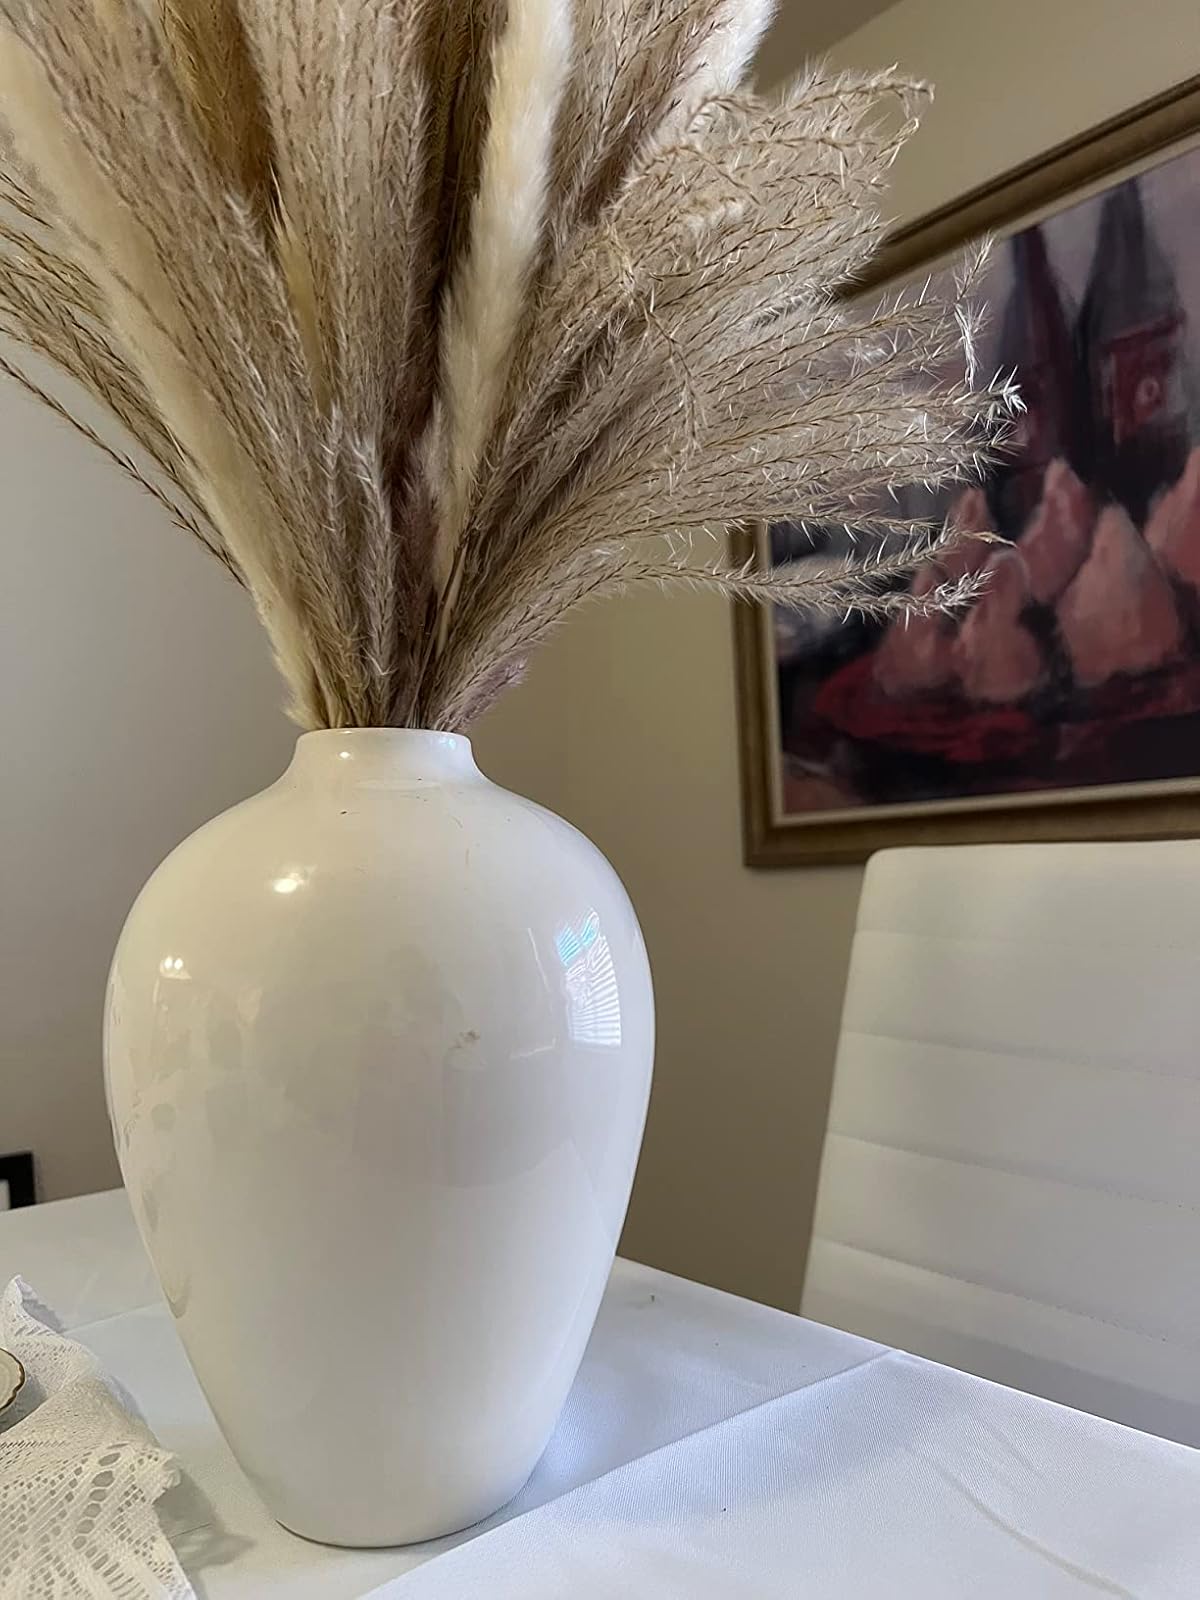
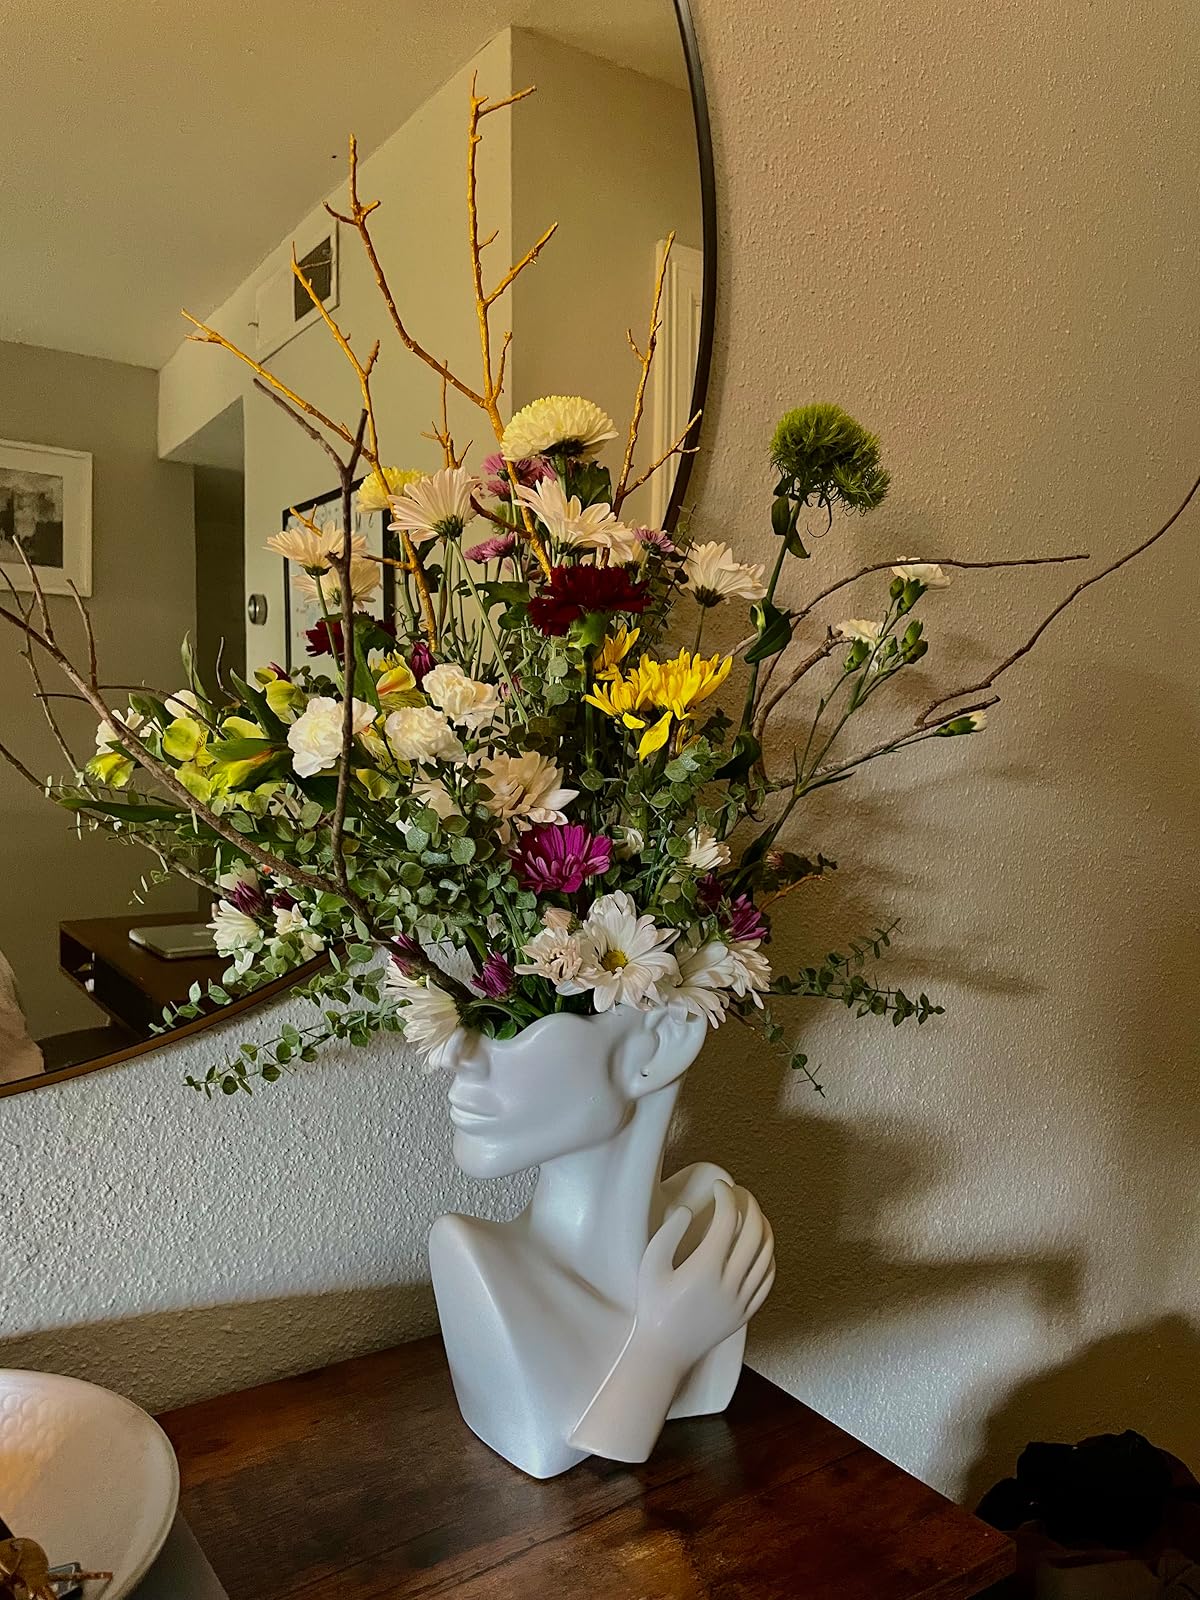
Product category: vase
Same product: no